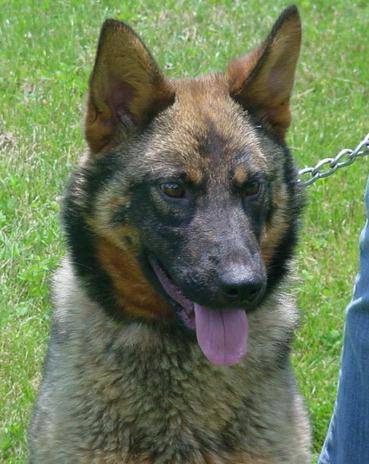
Label: dog